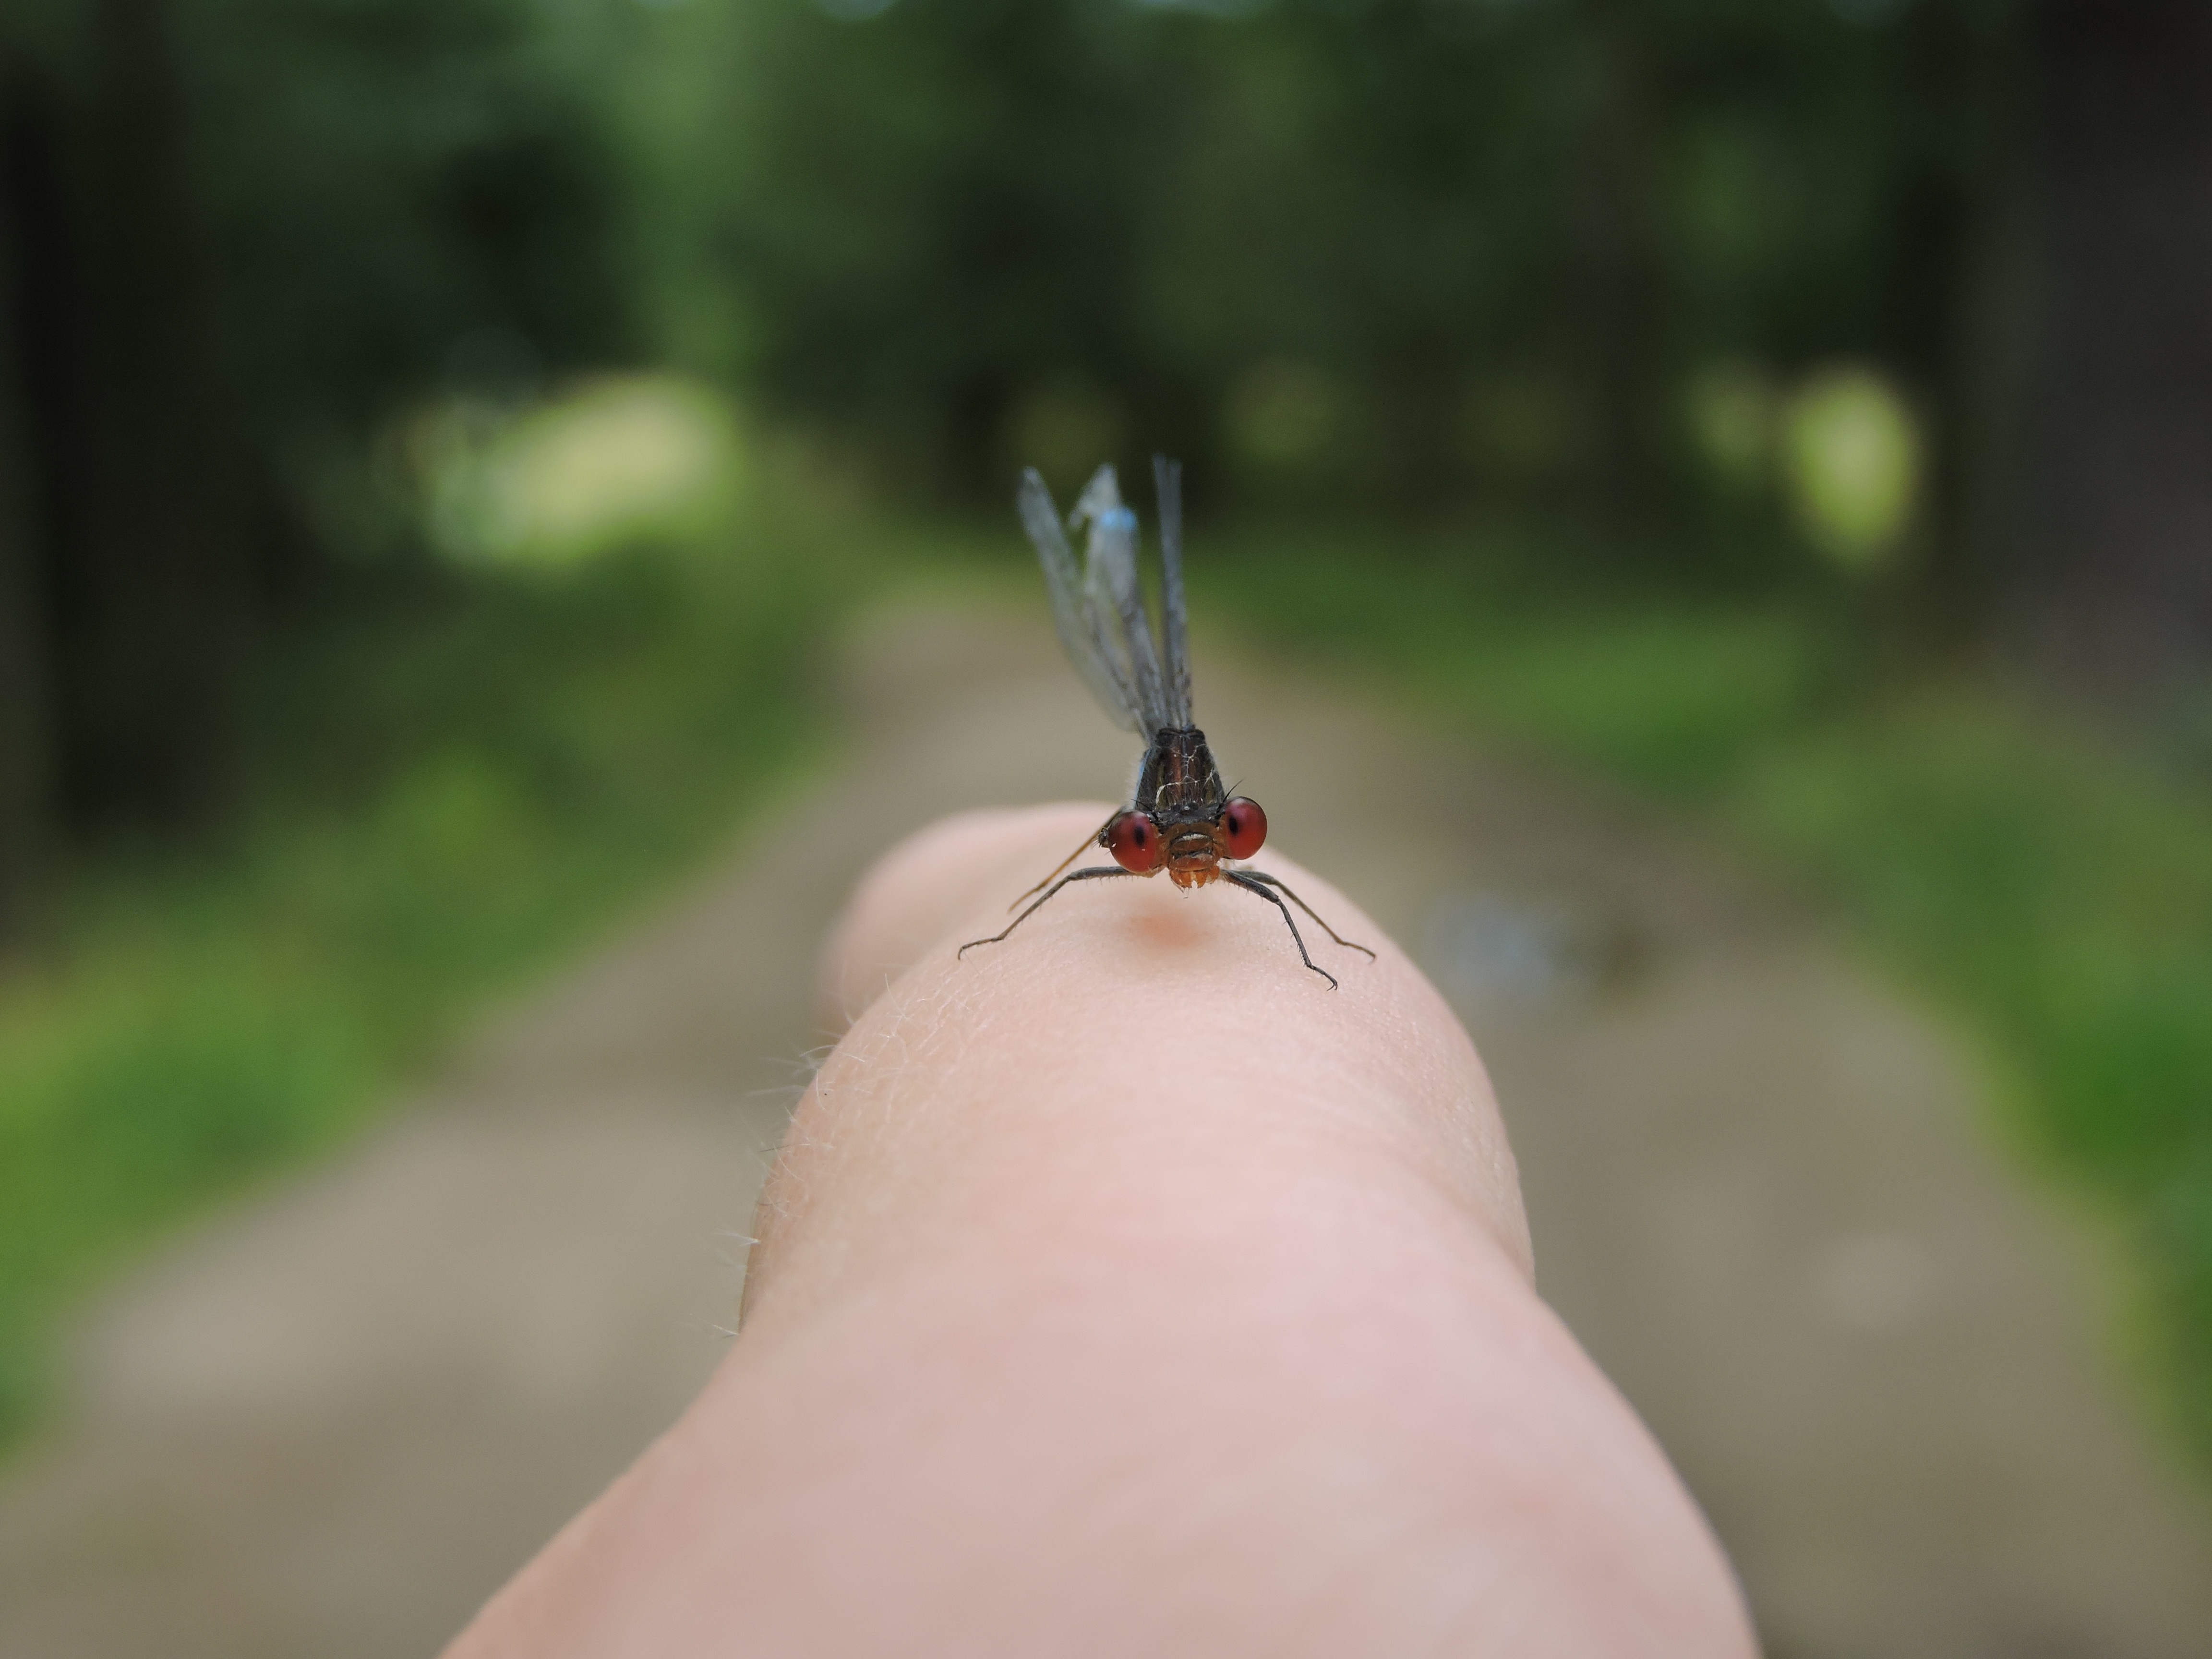
hand, water, nature, wing, photography, leaf, summer, green, insect, fauna, invertebrate, close up, dragonfly, macro photography, winged insects, moths and butterflies